Mettawee Valley

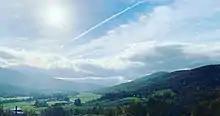
View of the Mettawee Valley from upland pasture in Pawlet, VT

The Mettawee Valley (also known as the Mettawee River Valley, and sometimes spelled “Mettowee”) is the valley of the Mettawee River in the Taconic Mountains of southwestern Vermont centered on the agricultural communities of North Rupert and Pawlet, and stretching toward Granville, New York. Known for "some of the most beautiful natural landscapes in all of Vermont," almost of Mettawee Valley land have been conserved in partnership with the Vermont Land Trust.